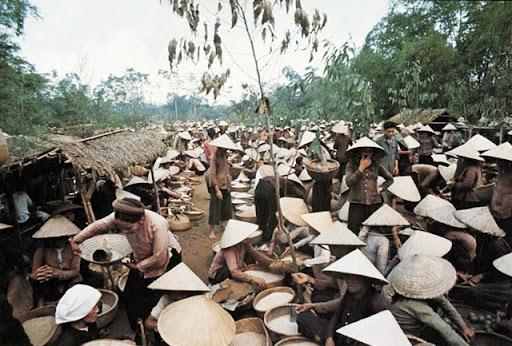
nhiều người đang đội nón lá ở bên trong một khu chợ